Lukang

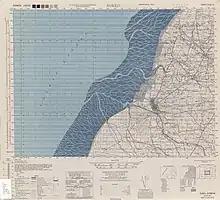
Map of Lukang (labeled as ROKKŌ) and surrounding area (1944)

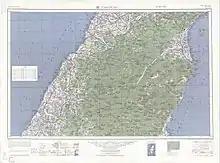
Map including Lukang (labeled as Lu-chiang (Rokko) ) (1954)

In 1920, Lukang was governed as under Shōka District of Taichū Prefecture.